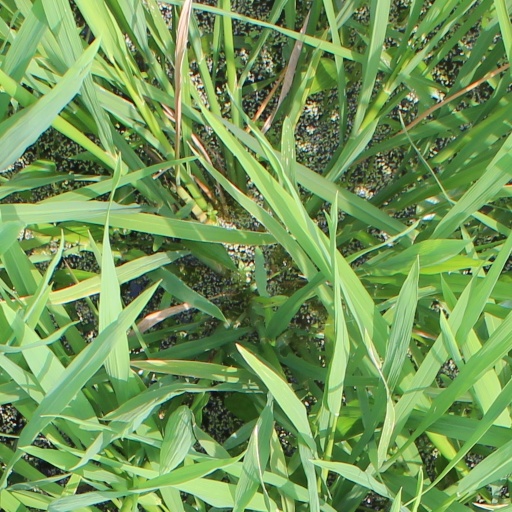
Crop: rice